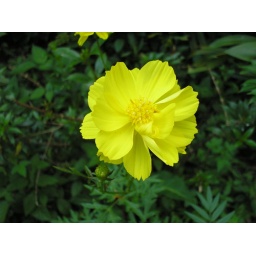
Love the colour contrast here. The yellow against the green is very striking.